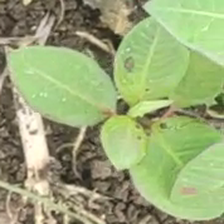
Weed species: Moti_dudhi(Euphorbia_geneculata_L)